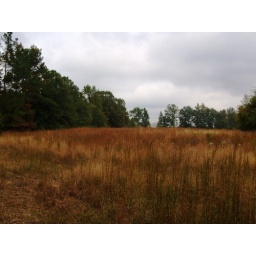
Lupin seeds for purple flowers will be reintroduced to this fallow field in north part